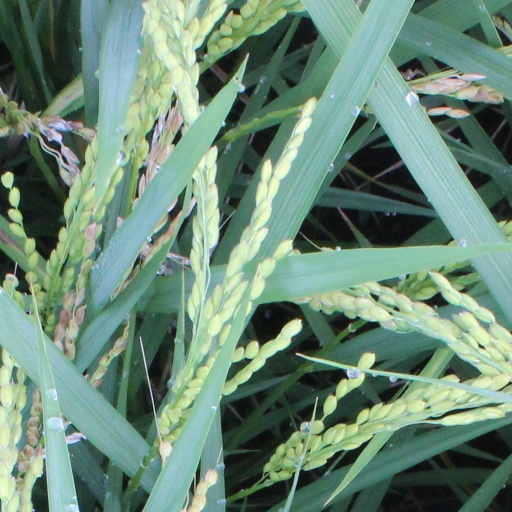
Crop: rice